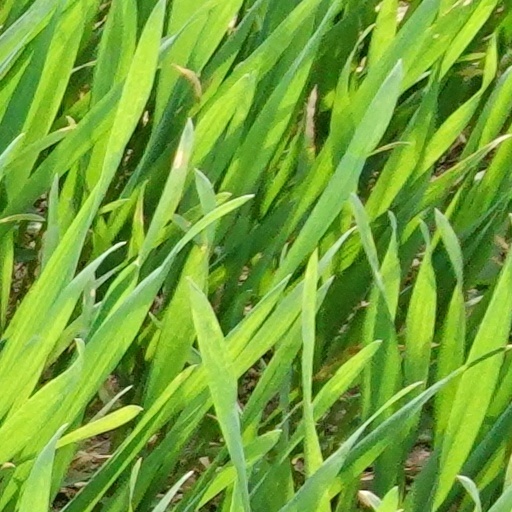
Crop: wheat